My Favorite Brunette

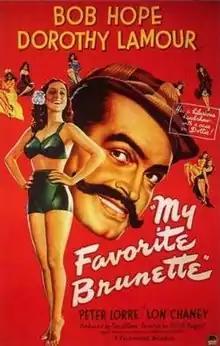
Theatrical release poster

My Favorite Brunette is a 1947 American romantic comedy film and film noir parody, directed by Elliott Nugent and starring Bob Hope and Dorothy Lamour. Written by Edmund Beloin and Jack Rose, the film is about a baby photographer on death row in San Quentin State Prison who tells reporters his history. While taking care of his private-eye neighbor's office, he is asked by an irresistible baroness to find a missing baron, which initiates a series of confusing but sinister events in a gloomy mansion and a private sanatorium. Spoofing movie detectives and the film noir style, the film features Lon Chaney Jr. playing Willie, a character based on his "Of Mice and Men" role Lennie; Peter Lorre as Kismet, a comic take on his many film noir roles; and cameo appearances by film noir regular Alan Ladd and Hope partner Bing Crosby. Sequences were filmed in San Francisco and Pebble Beach, California.